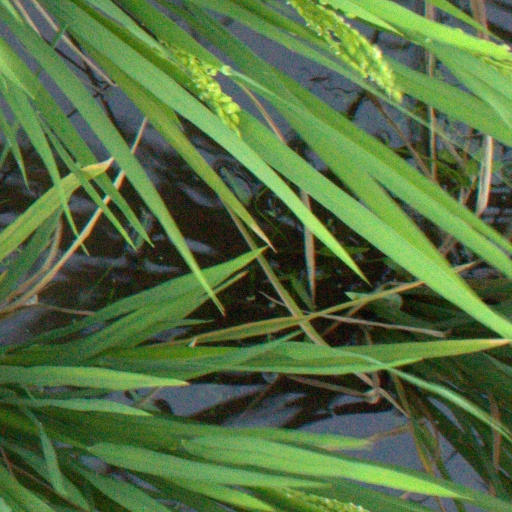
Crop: rice